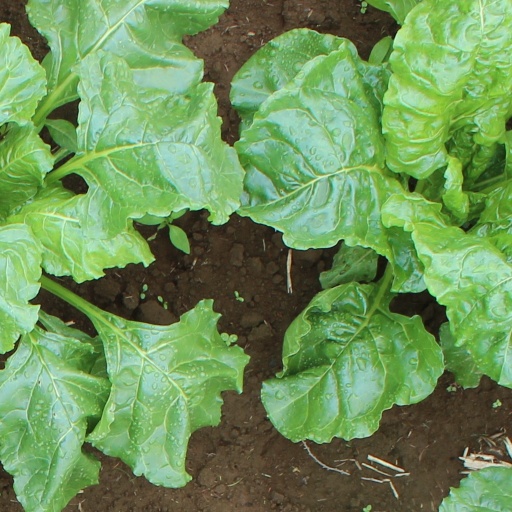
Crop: sugar beet